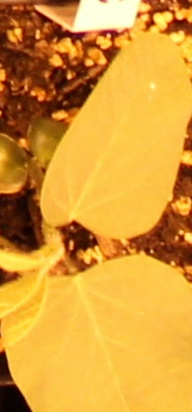
Label: Soybean